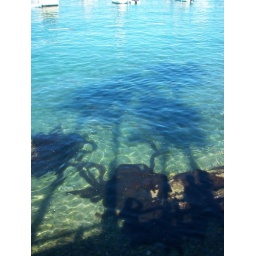
palm trees reflecting in the water